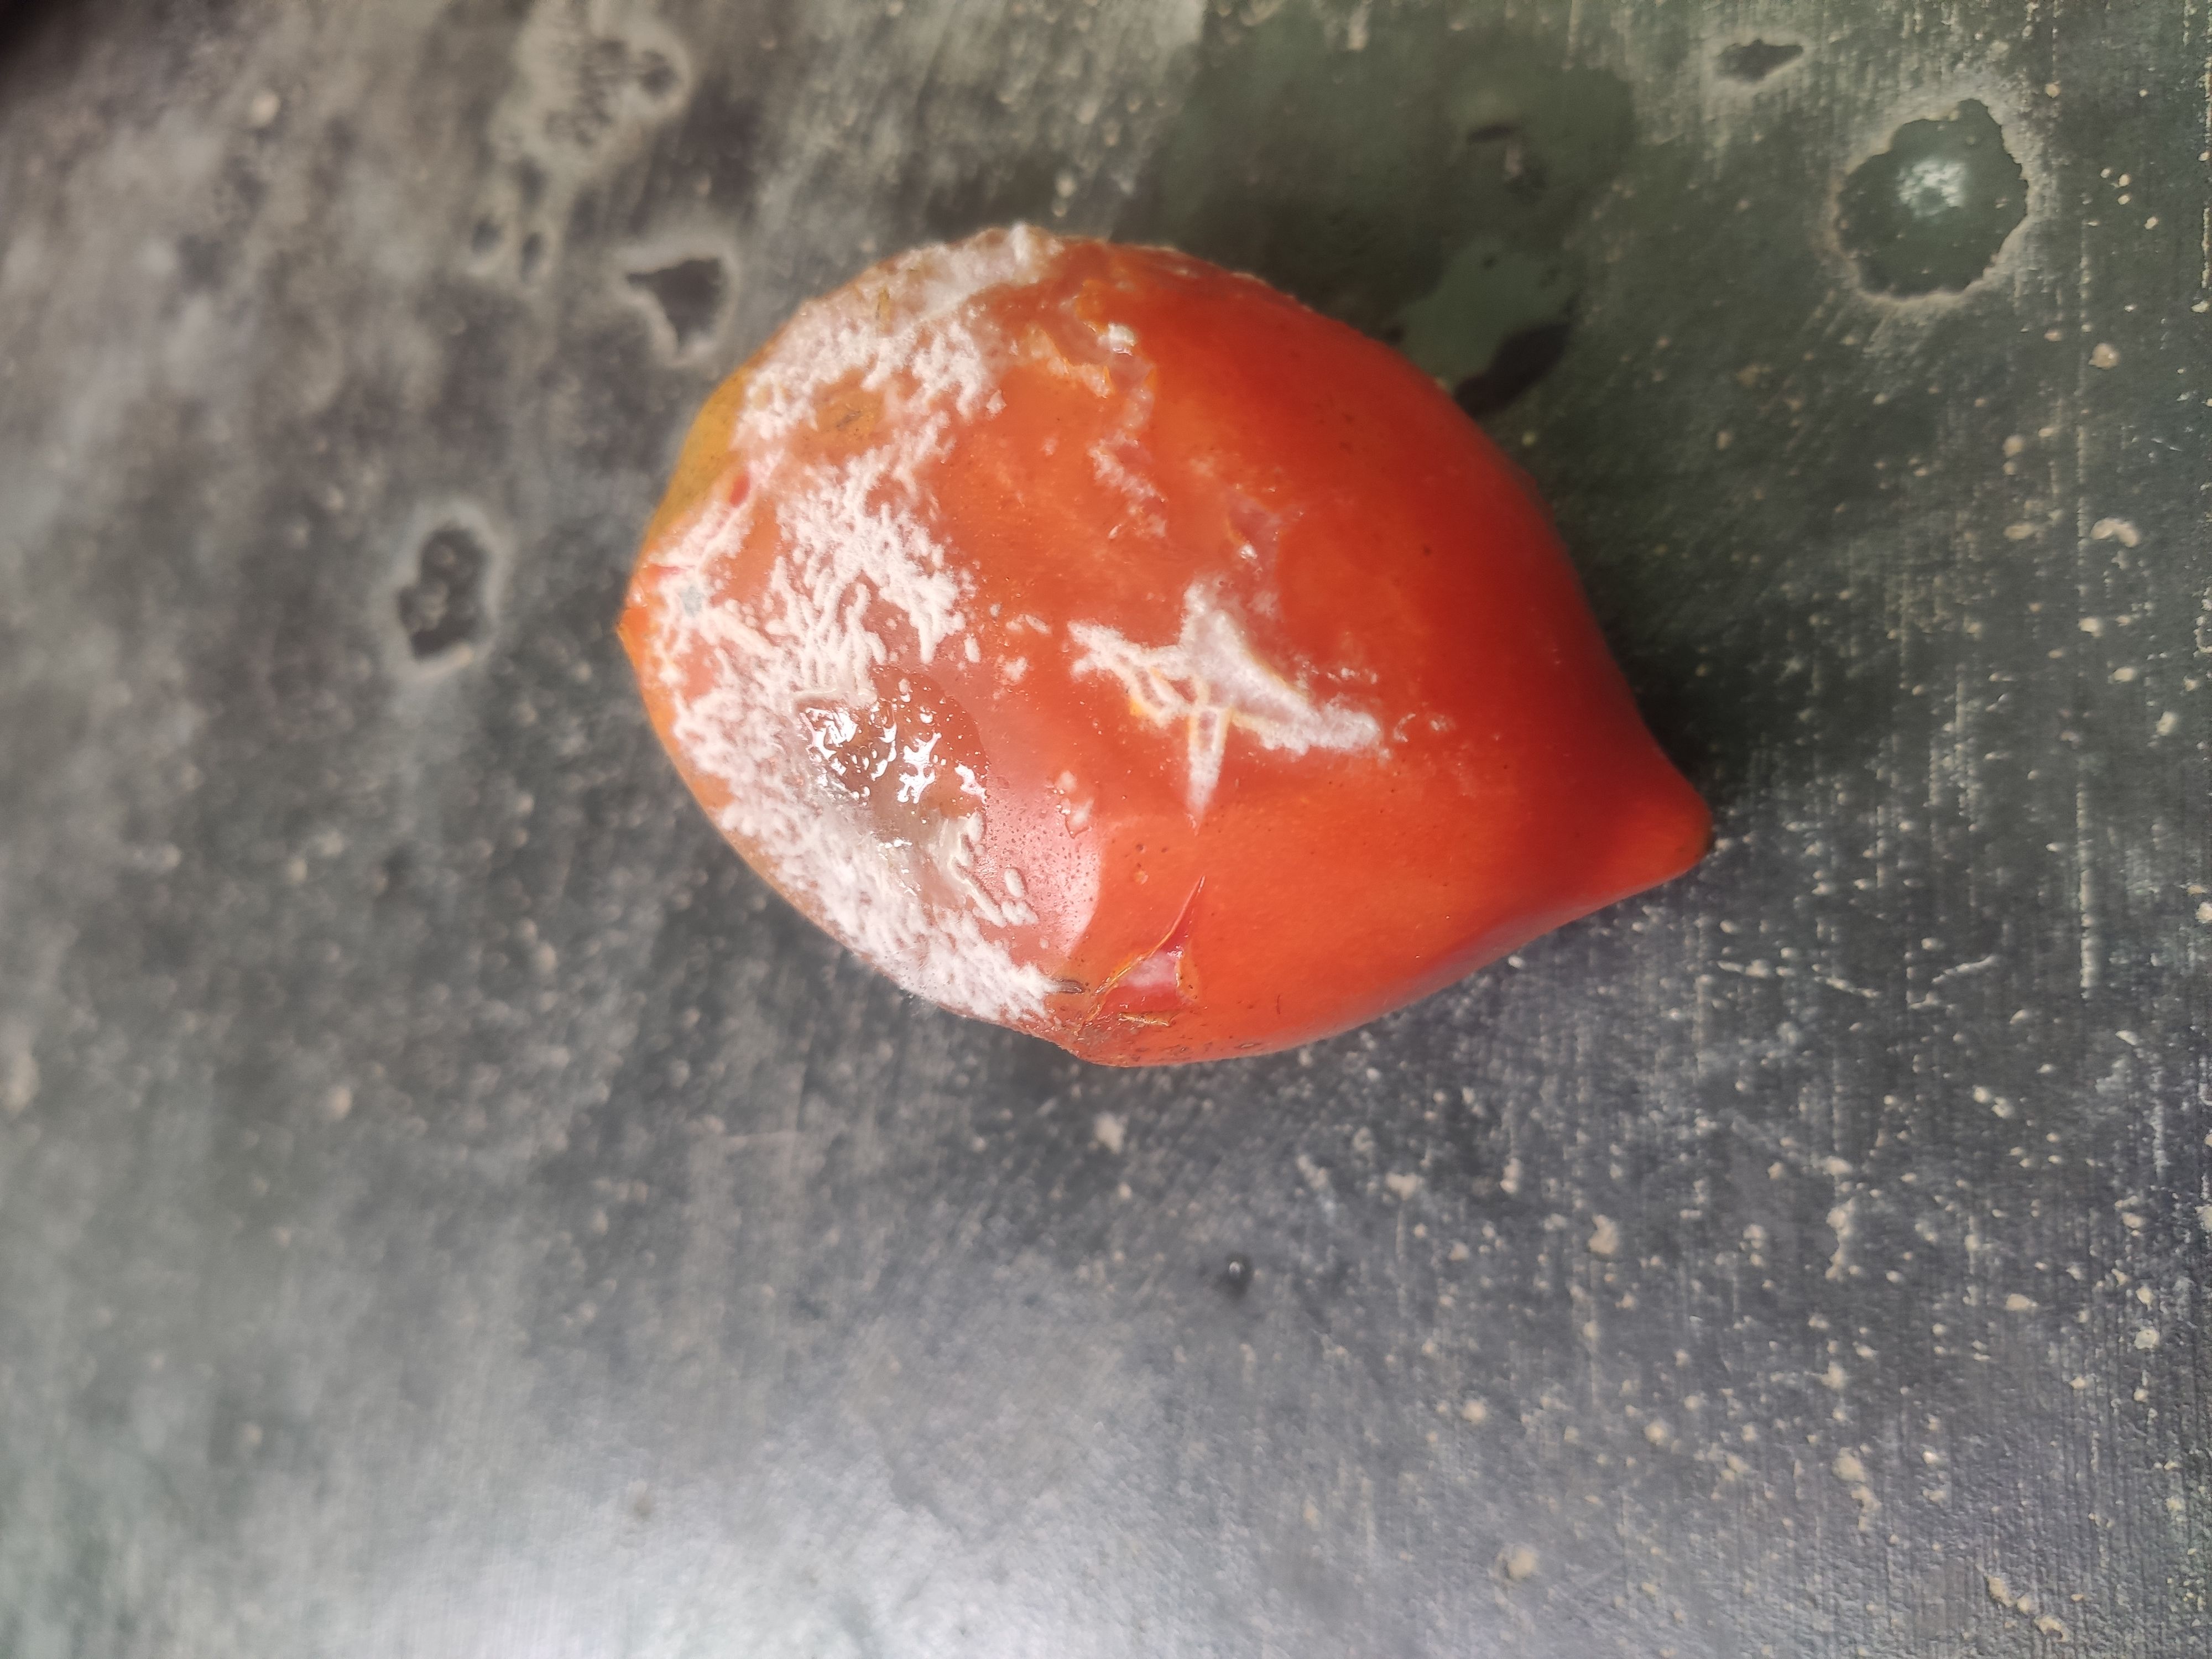
Fruit: tomatoes
Grade: 3rd-grade